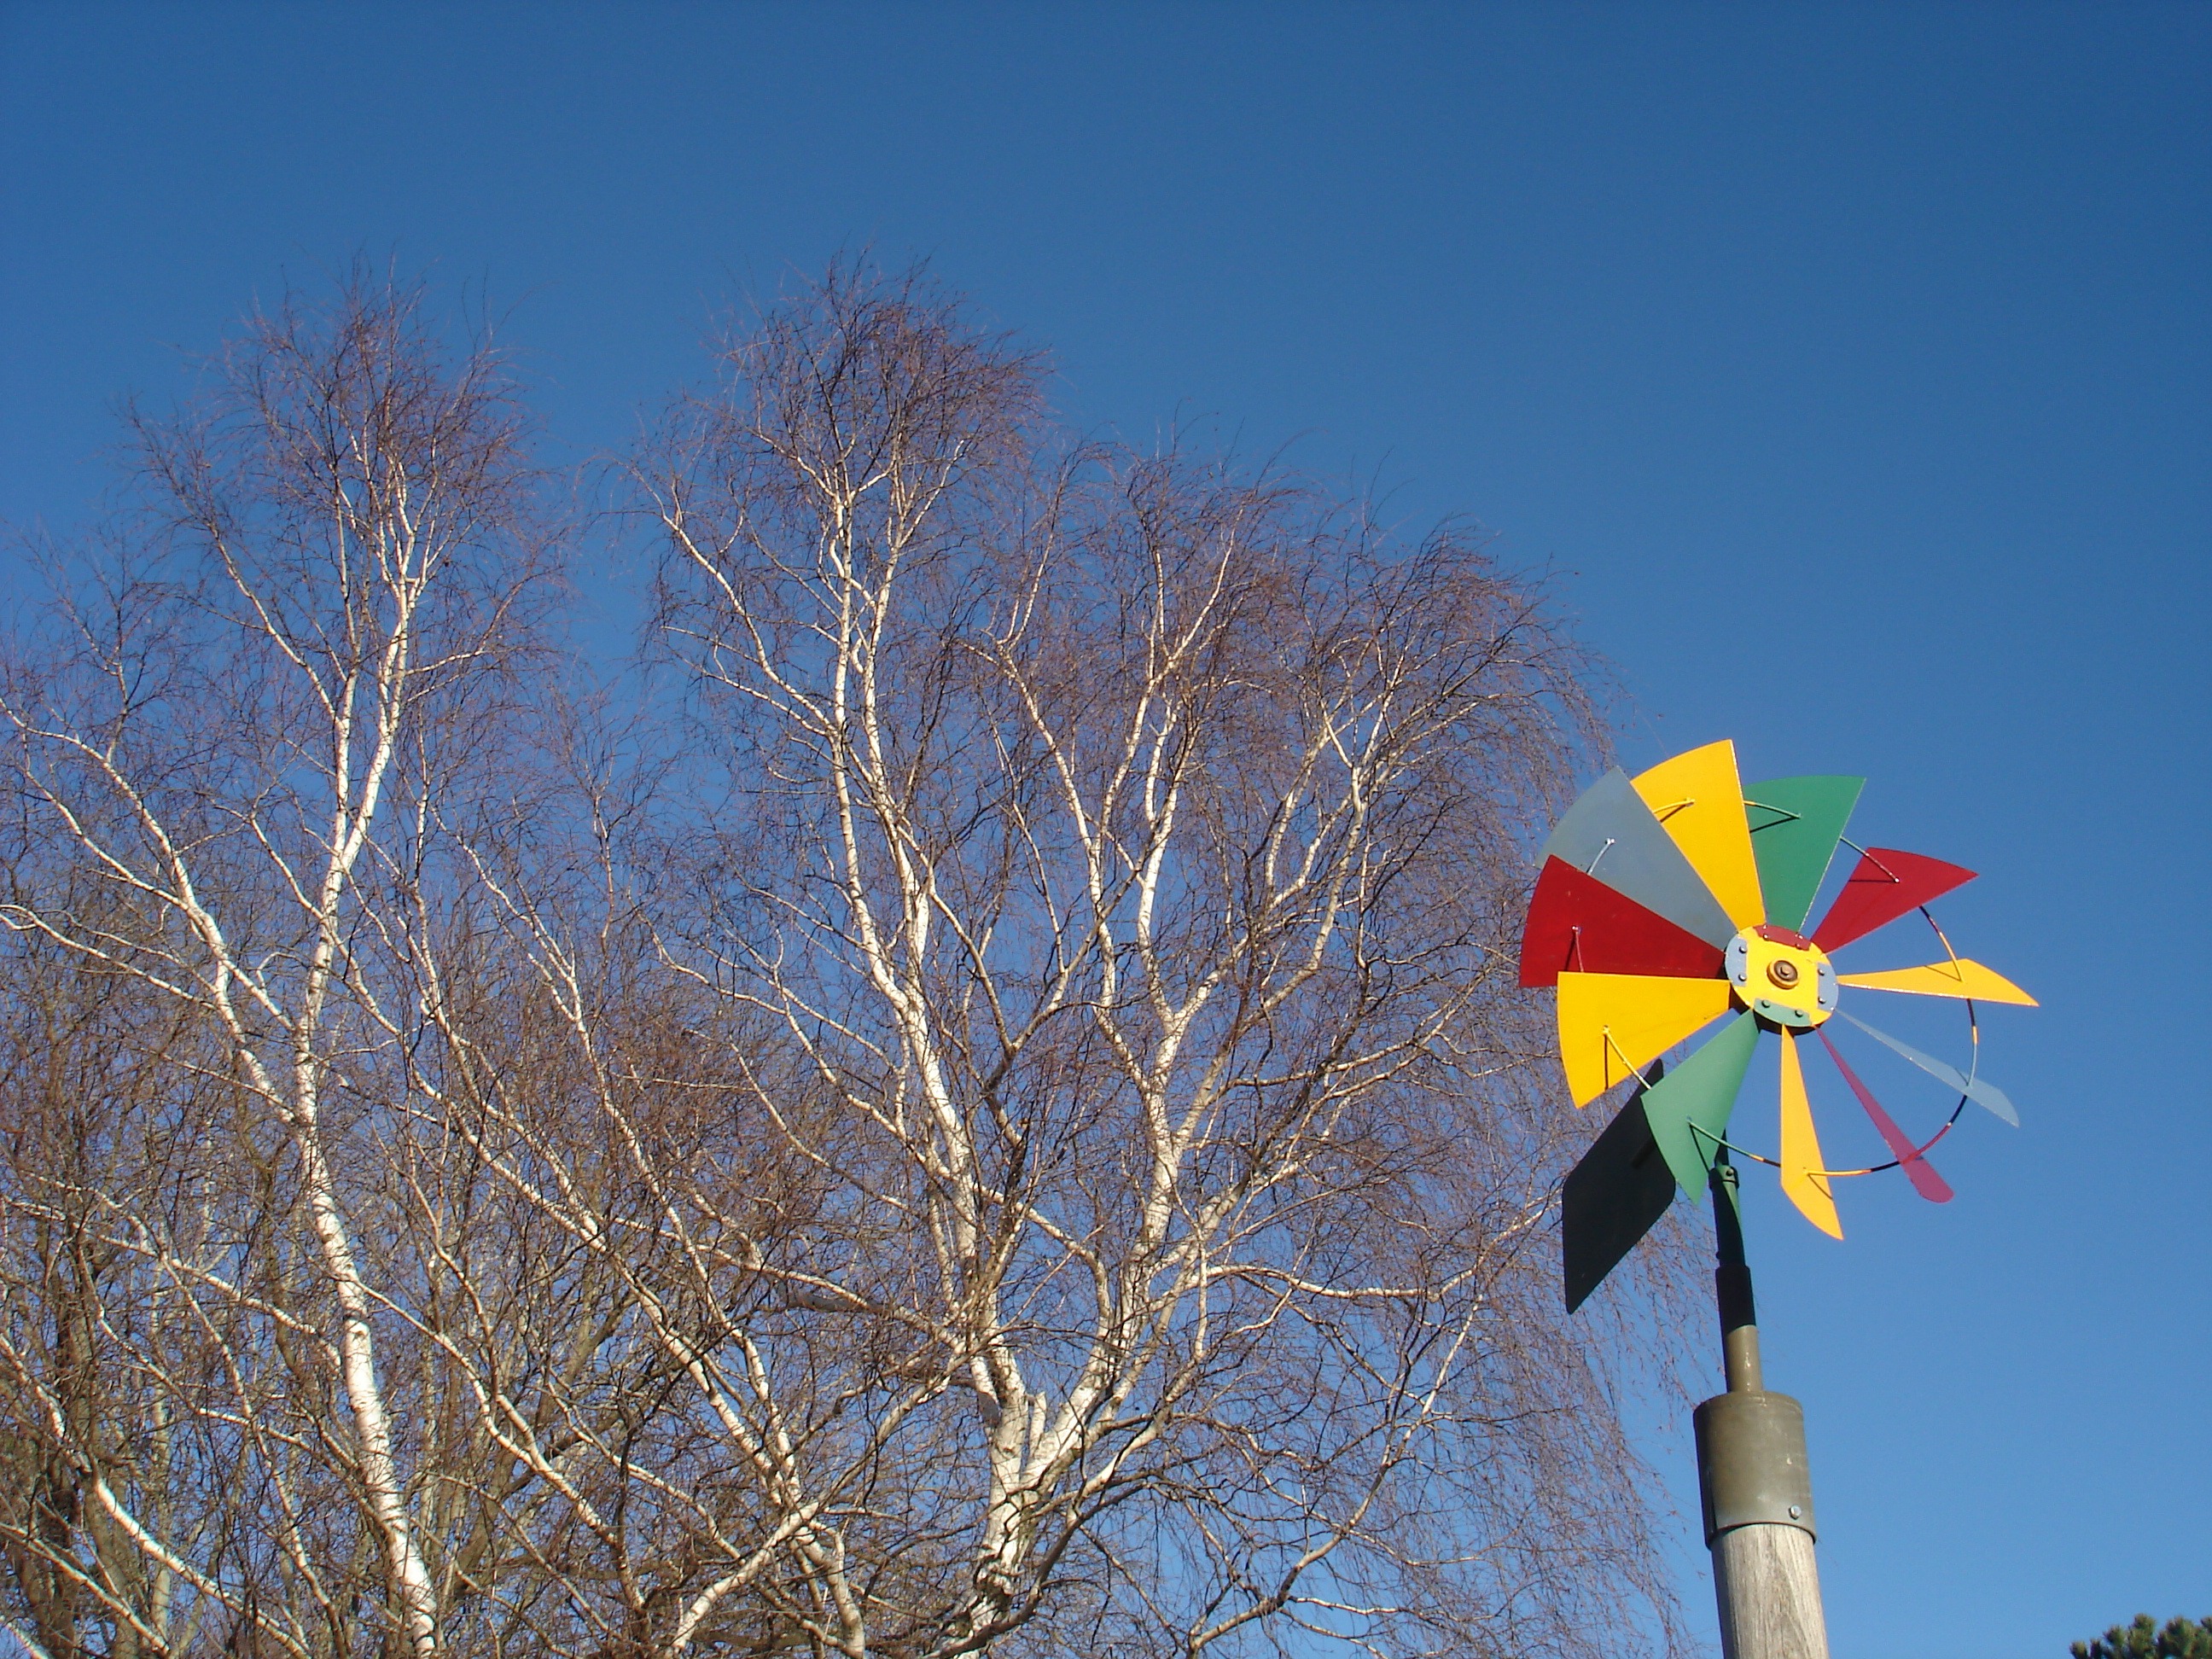
tree, nature, branch, winter, plant, sky, sunlight, leaf, flower, wind, birch, blue, season, pinwheel, atmosphere of earth, woody plant